Helene Muri

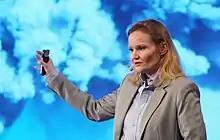
in 2020

Helene Muri (born 1979) is a Norwegian-British climate scientist working at the climate and environmental research institute NILU, and as an adjunct researcher at the Industrial Ecology Programme (IndEcol) at the Norwegian University of Science and Technology (NTNU). Her research interests include assessing the climate and environmental effects of various options to combat climate change, including mitigation options for the aviation and maritime sector. She is a co-author in Working Groups I and III of the UN Intergovernmental Panel on Climate Change's sixth assessment report and is an adviser to the Standing Committee on Energy and the Environment of the Parliament of Norway. She is a science collaborator on the DEGREES project, aimed at engaging the Global South in solar radiation modification research. She also chaired the European Marine Board Working Group on marine carbon dioxide removal.